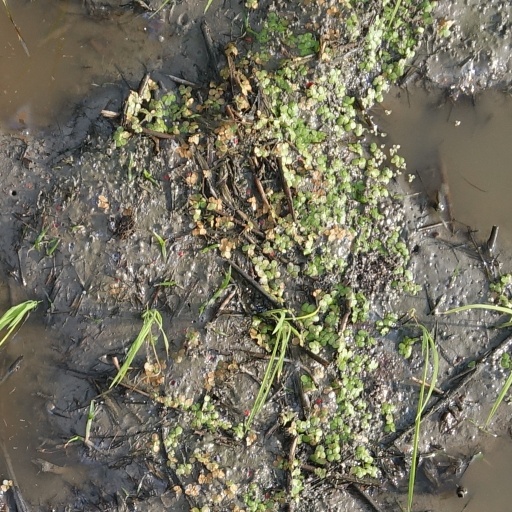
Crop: rice